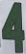
Number: 4